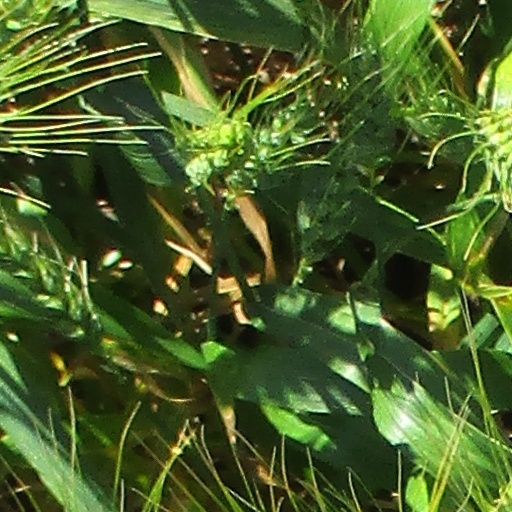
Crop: wheat